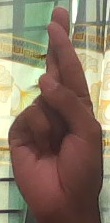
ASL sign: R